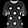
Label: T - shirt / top